Morihiro Hosokawa

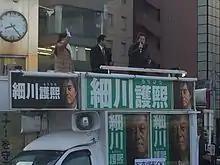
Hosokawa campaigning (at Takadanobaba Station on February 7, 2014)

In 2014, at the age of 75, Hosokawa was approached by the DPJ to run in the Tokyo gubernatorial election. Although Hosokawa initially turned down their request, former Prime Minister Junichiro Koizumi encouraged him to run for the primary purpose of gathering public opposition to Prime Minister Shinzō Abe's pro-nuclear policies, and Hosokawa again considered running for the office. This was initially perceived as a blow to Yōichi Masuzoe, the LDP-supported candidate who was also supported by elements within the DPJ and who had previously been considered the lone front-runner in the race; the race between Masuzoe and Hosokawa became widely dubbed as a "proxy contest" between Abe and Koizumi.